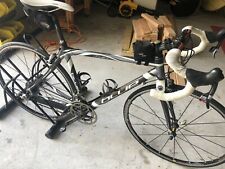
Vehicle type: Bikes